Agsu District

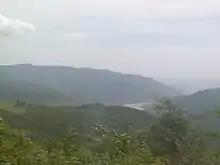
Nature of Agsu

Agsu District is located south of the Great Caucasian Mountains and on the plain of Shirvan. 6 villages, 3 territory units are mountainous. Relief of the district consists of mountainous, foothills and slanting flats. The mountainous zone is located at 700–1000m height above sea level. Relief of the mountainous zones is compound with rivers, valleys, ravines. Langabiz mountain chain is formed by small grey mountains from the banks of Goycay River to Pirsaatchay River. Its highest peak Sendelen (it is also known as "Sangalan" and "Bijo mountain") situated in the territory of Bijo village has the 929 m height above sea level.